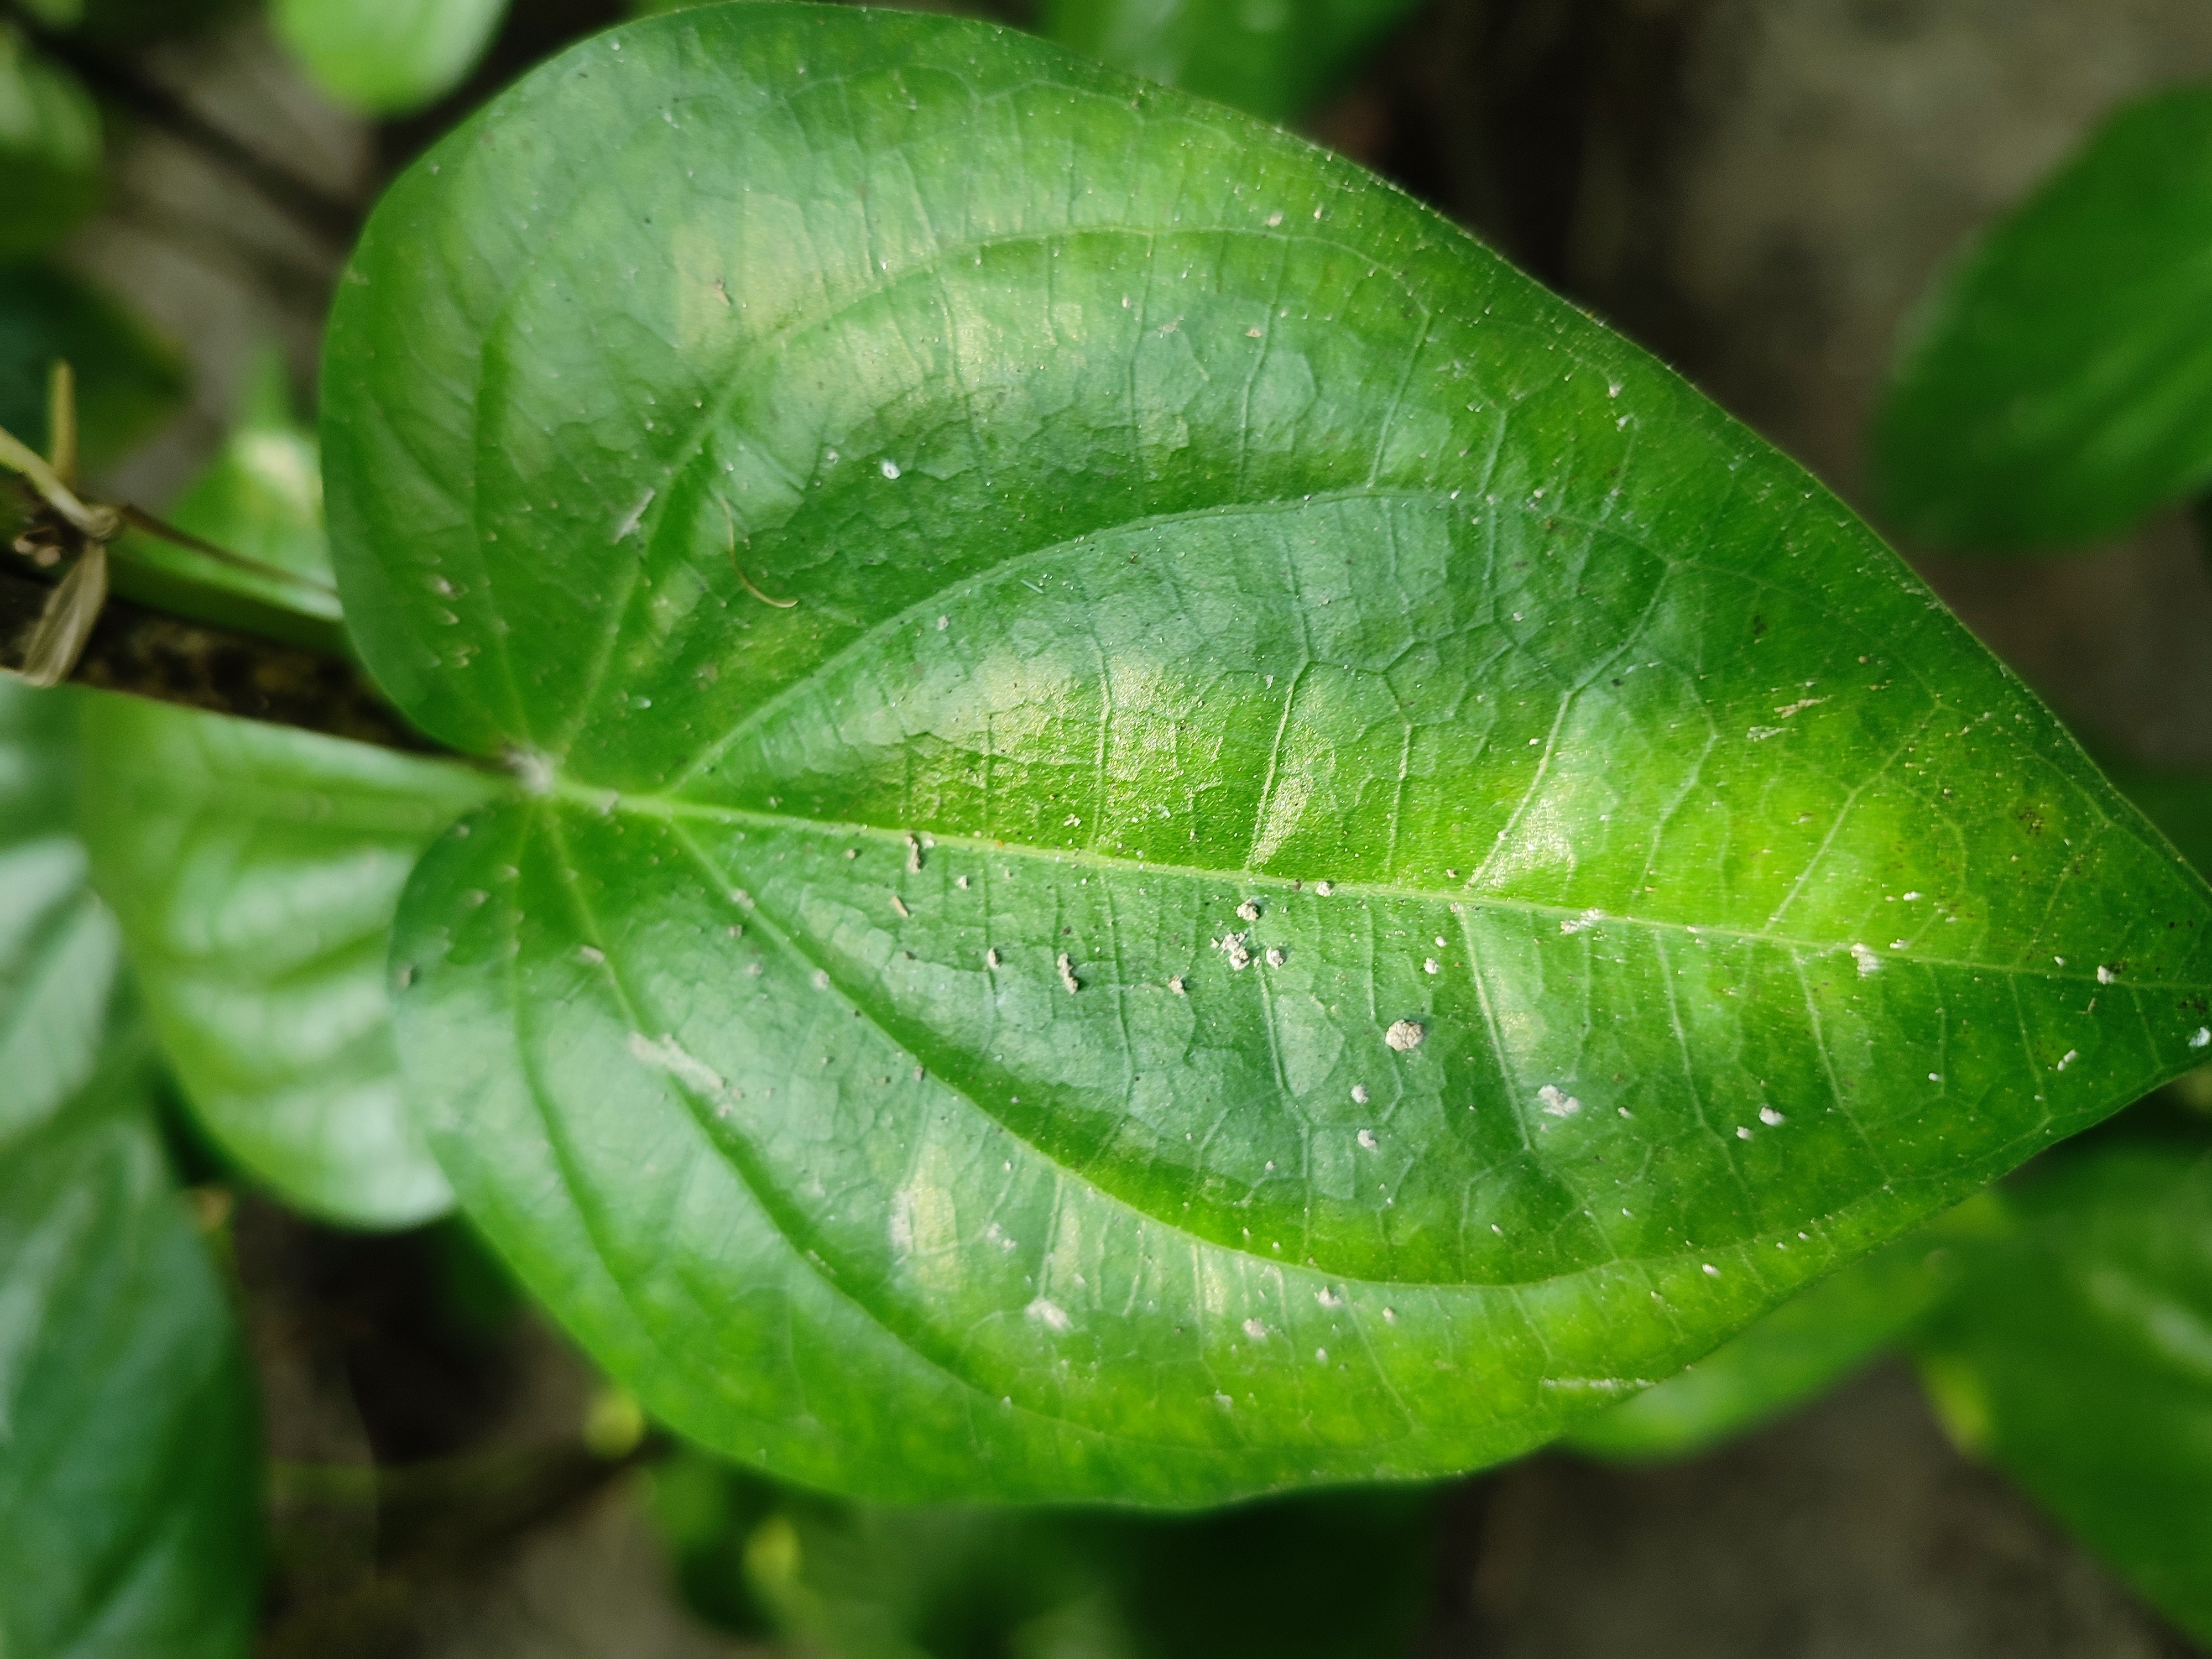
Label: Healthy_Leaf